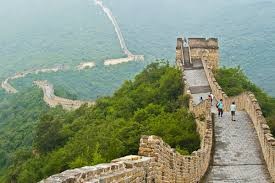
Landmark: Great Wall of China